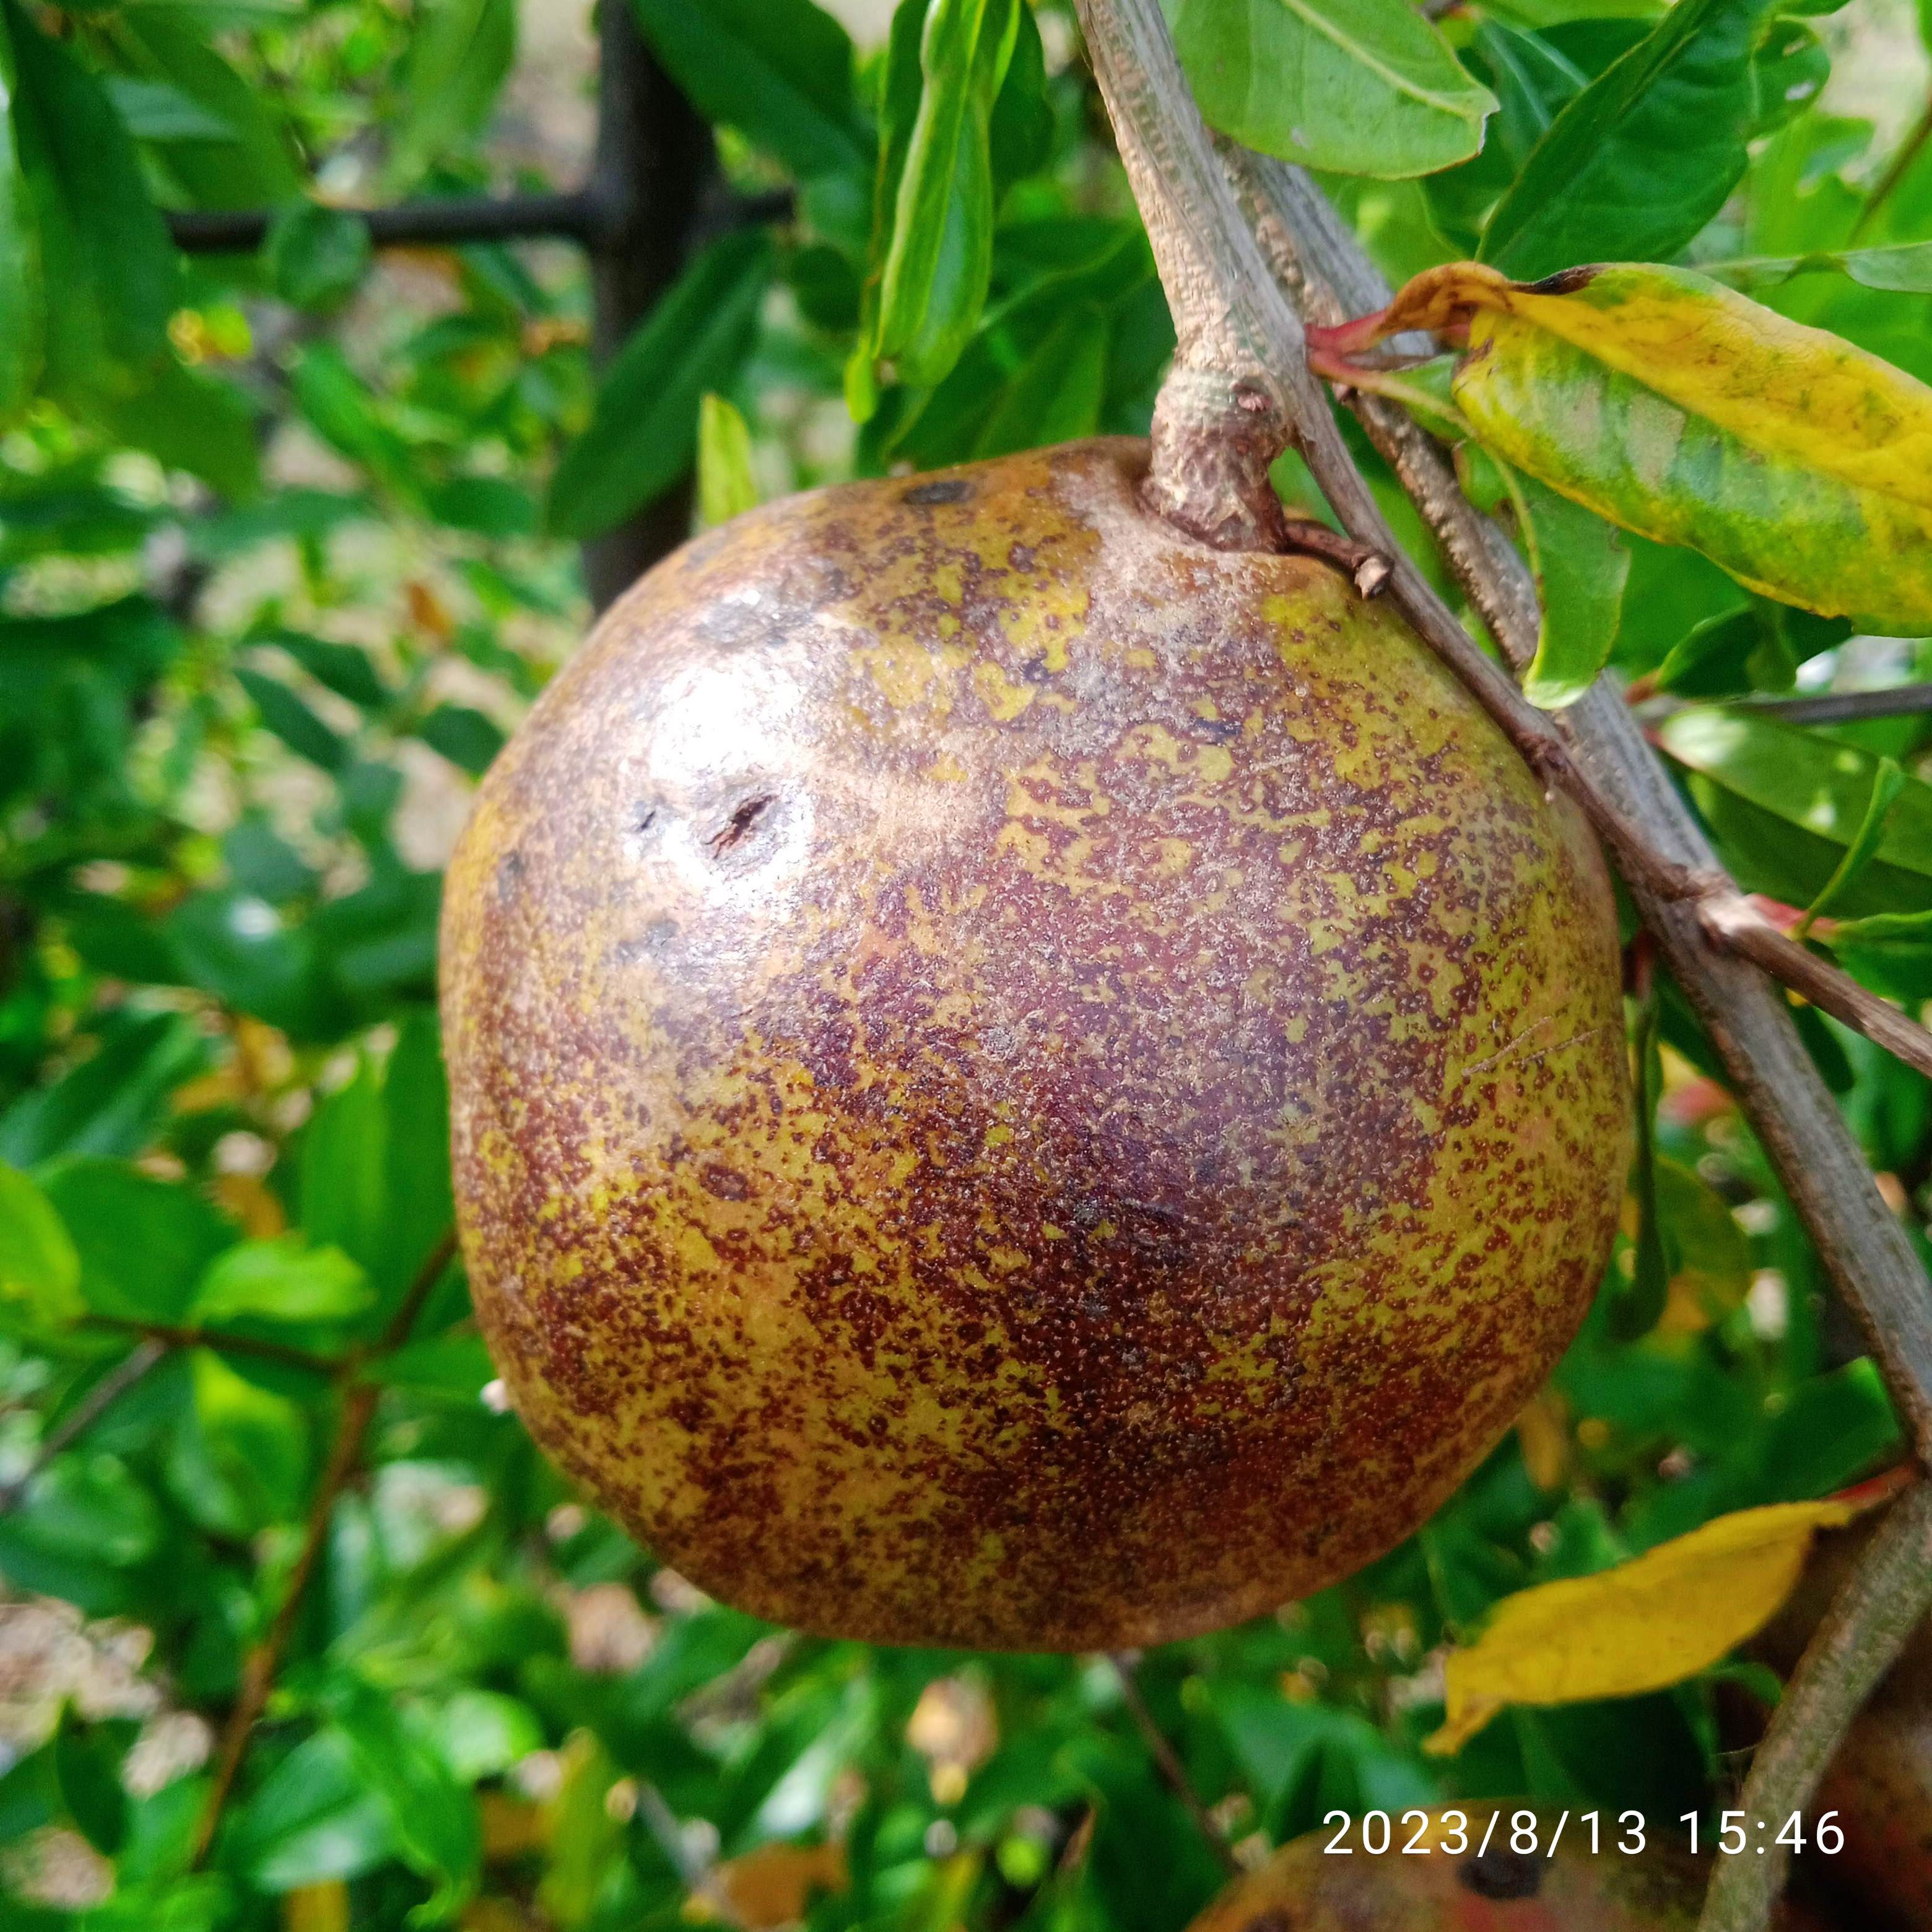
Label: Cercospora